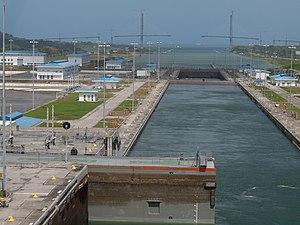
Le pont de l'Atlantique, est le dernier pont construit au-dessus du canal de Panama, à Colón, au Panama où il enjambe l'entrée atlantique du canal. Inauguré en août 2019, il est le troisième pont sur le canal de Panama après le pont des Amériques et le pont du Centenaire, tous deux du côté du Pacifique.